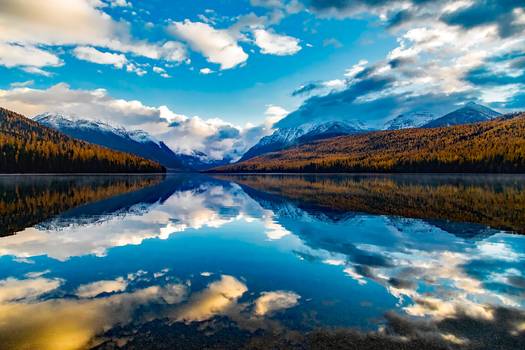
Label: No Watermark